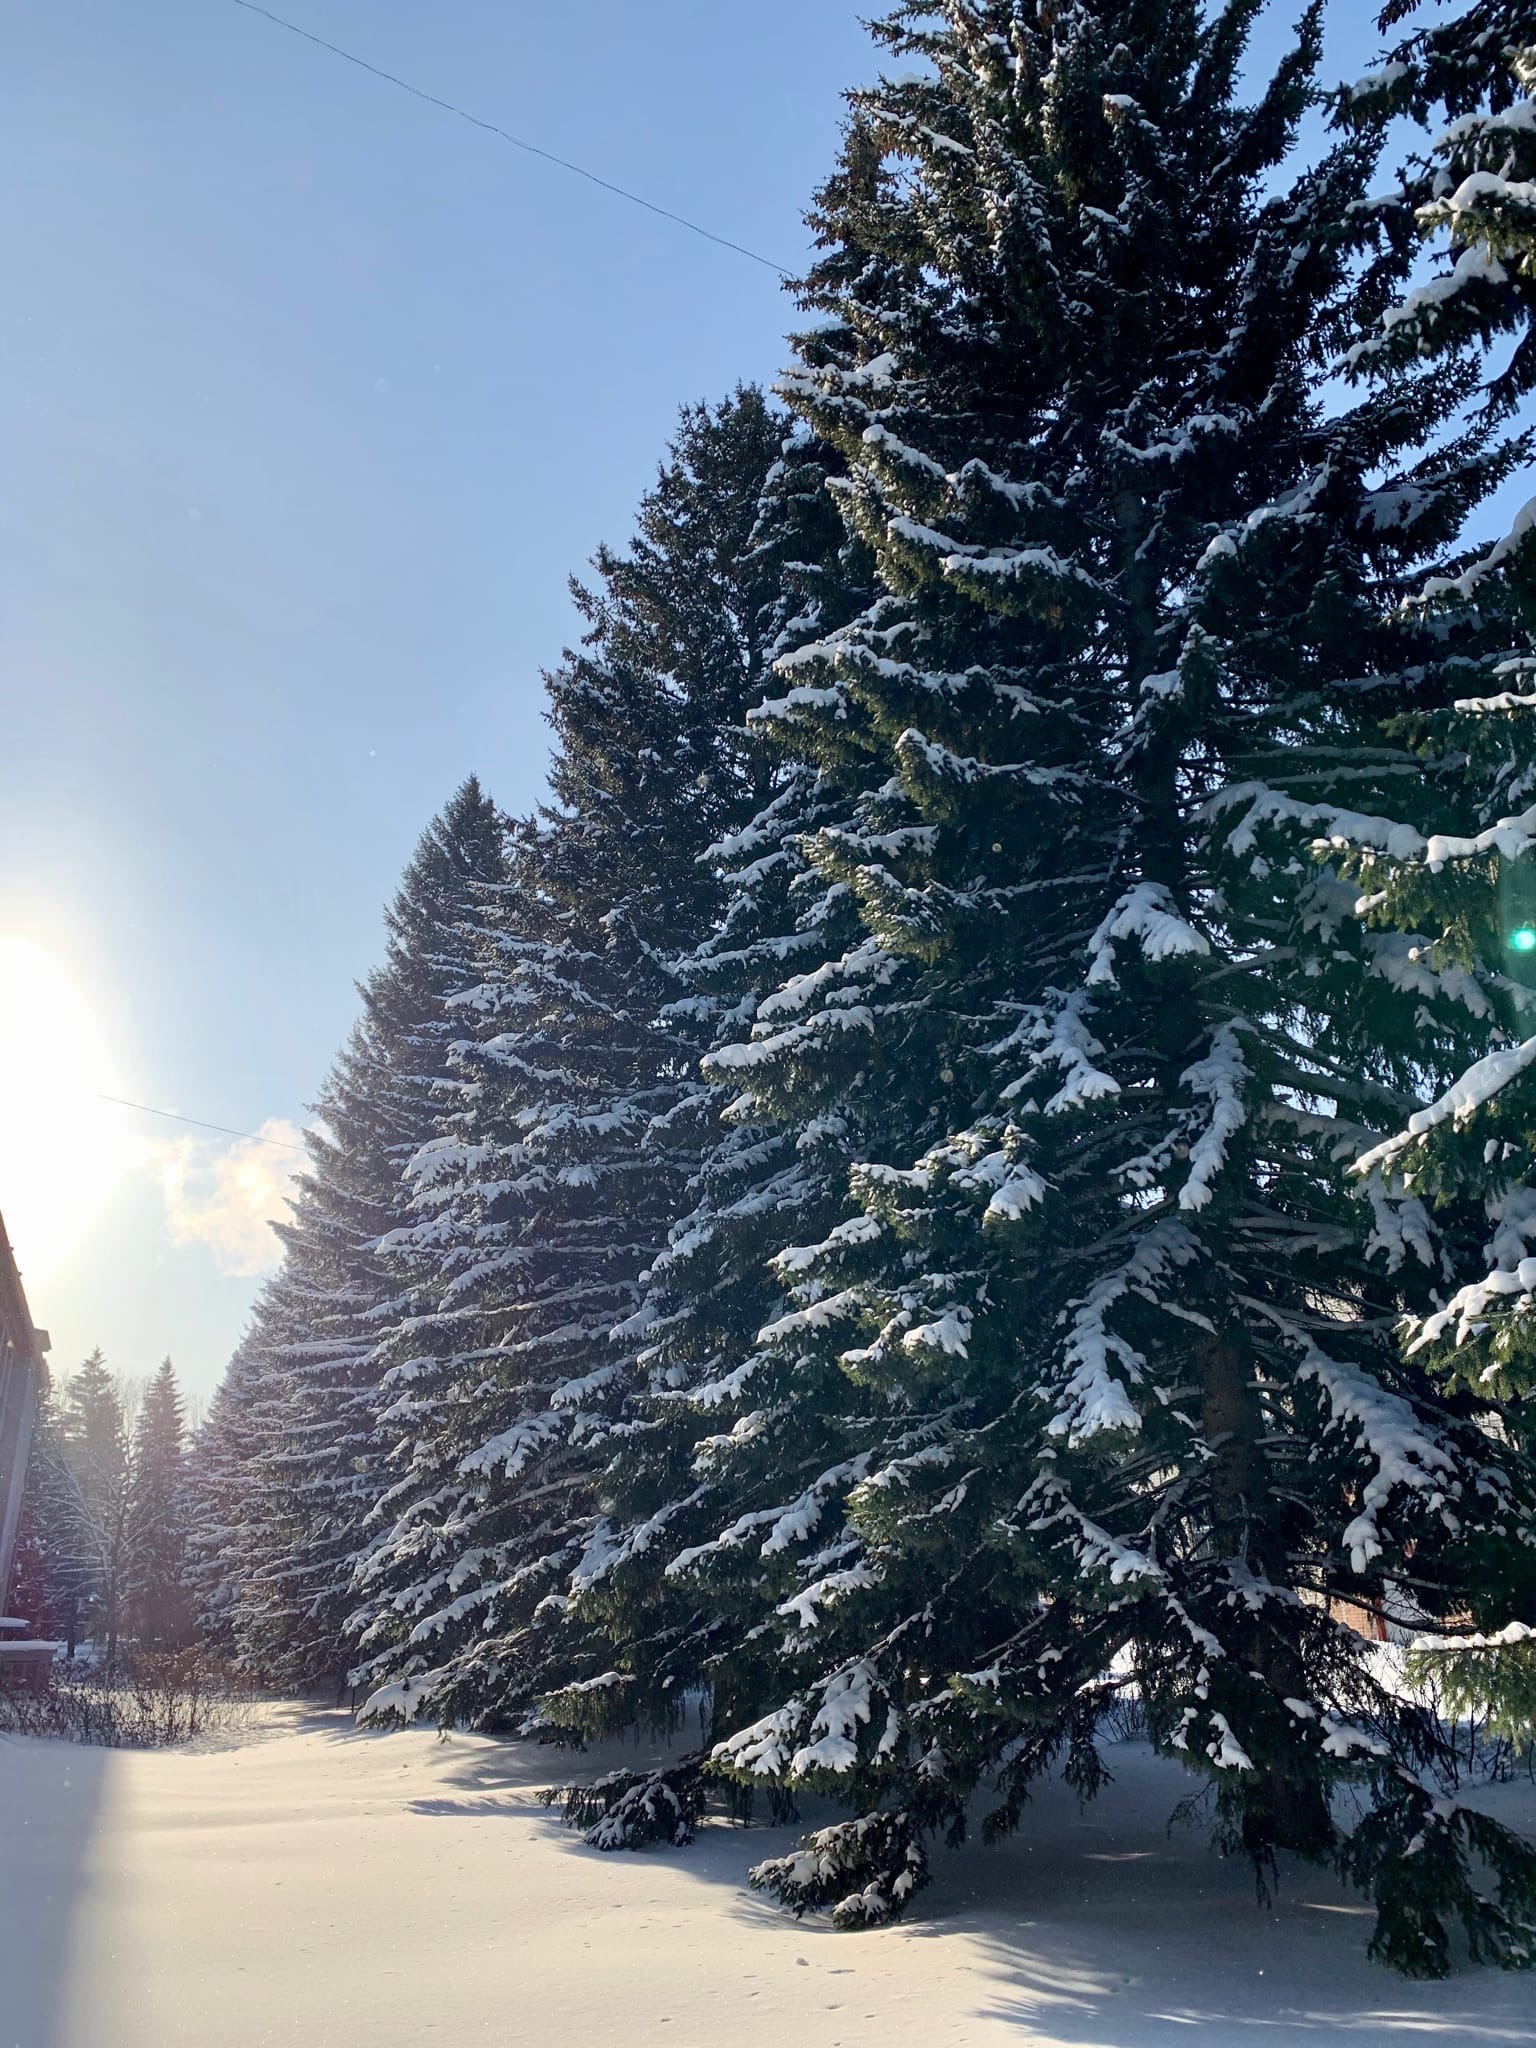
morning, branch, winter, freezing, tree, snow, evergreen, twig, pine family, conifer, fir, frost, larch, precipitation, spruce fir forest, temperate coniferous forest, pine, spruce, white pine